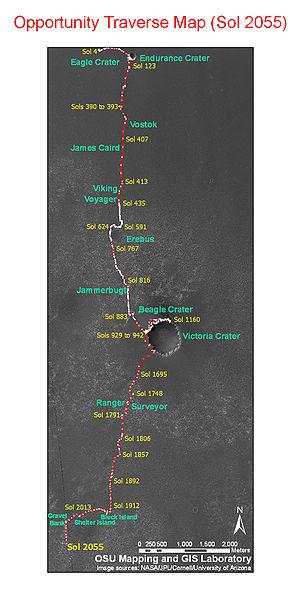
Opportunity, alias MER-B, est la deuxième astromobile de la mission Mars Exploration Rover de l'agence spatiale américaine, la NASA, lancé vers la planète Mars en 2003. L'engin qui s'est posé sur Mars le 25 janvier 2004 dans la région équatoriale de Terra Meridiani avait pour but d'étudier la géologie de Mars et de déterminer en particulier le rôle joué par l'eau dans l'histoire de la planète. Sa mission qui devait durer 90 jours s'est achevée officiellement en février 2019. Cette durée de vie beaucoup plus longue que celle de son jumeau Spirit lui a permis de parcourir 45,16 km et de largement dépasser les objectifs scientifiques assignés.